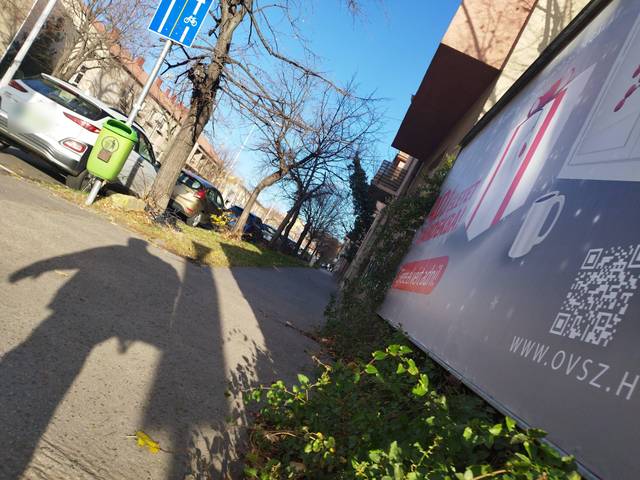
Region: Hungary
Coordinates: 47.48, 19.031